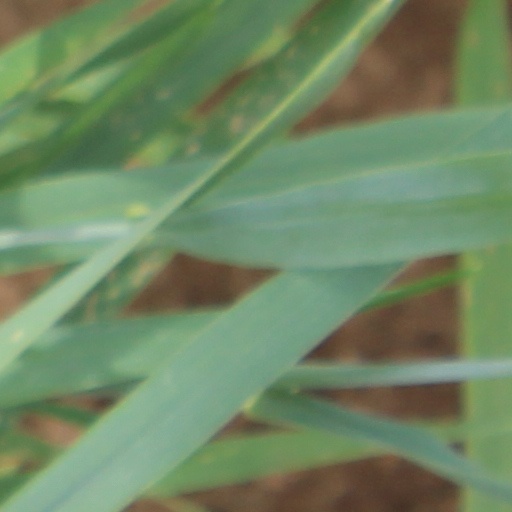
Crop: wheat